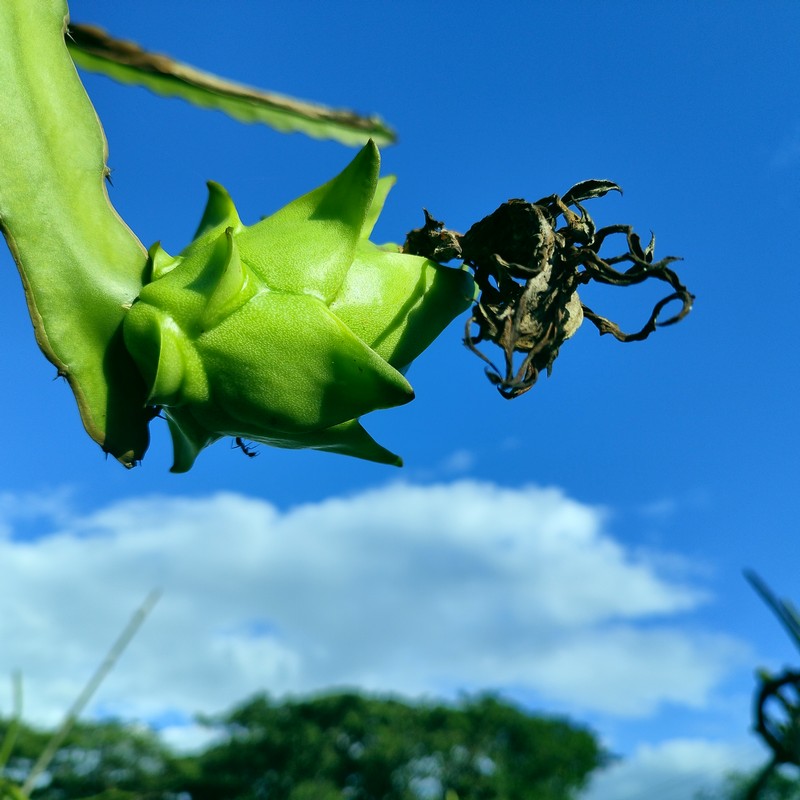
Label: Immature Dragon Fruit